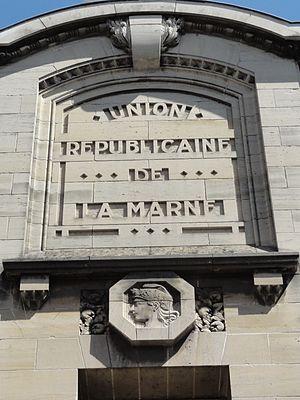
Châlons-en-Champagne Imprimerie Union Républicaine de la Marne
Union républicaine est le nom de plusieurs formations politiques :